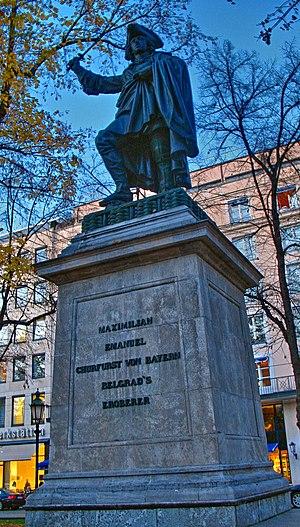
La fonderie royale de Munich est une fonderie d'art coulant exclusivement du bronze qui exista entre 1822 et 1931. Beaucoup de statues de Munich et de ses environs y ont été réalisées.